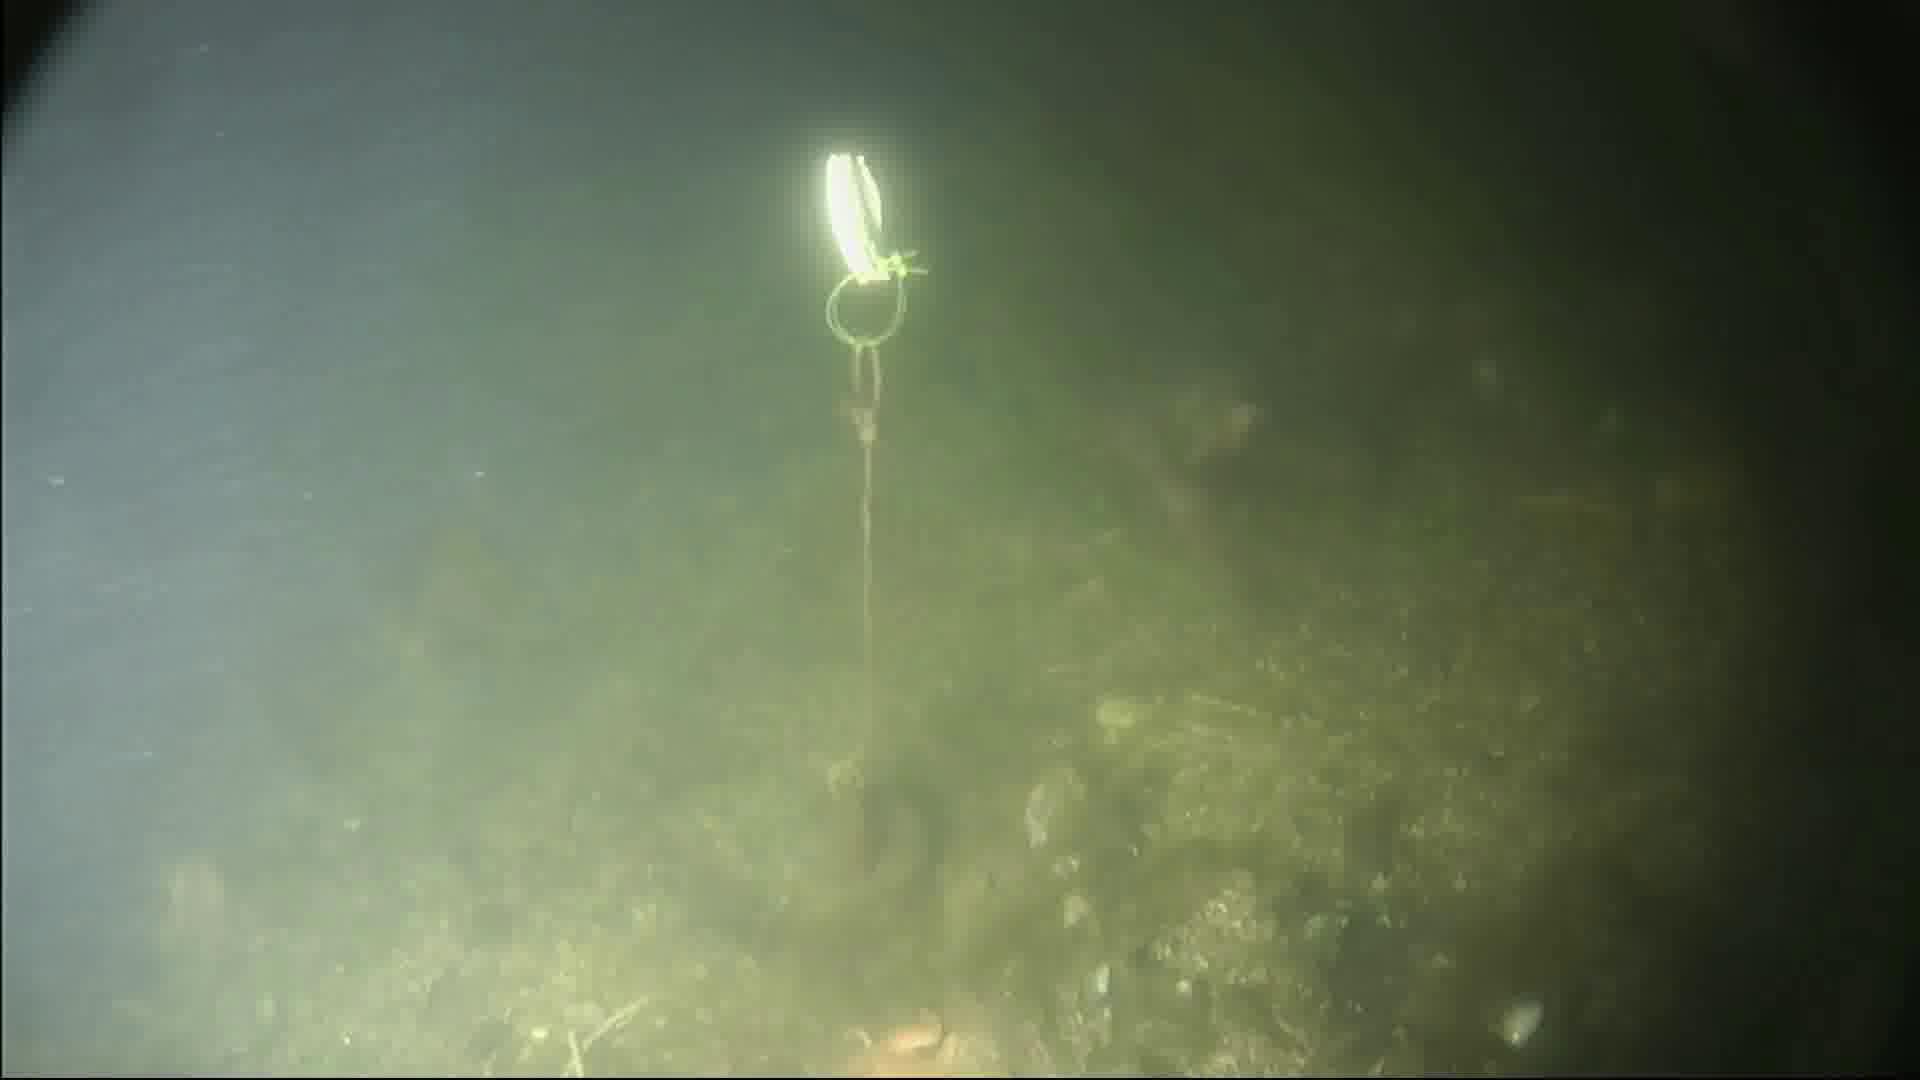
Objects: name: fish
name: starfish